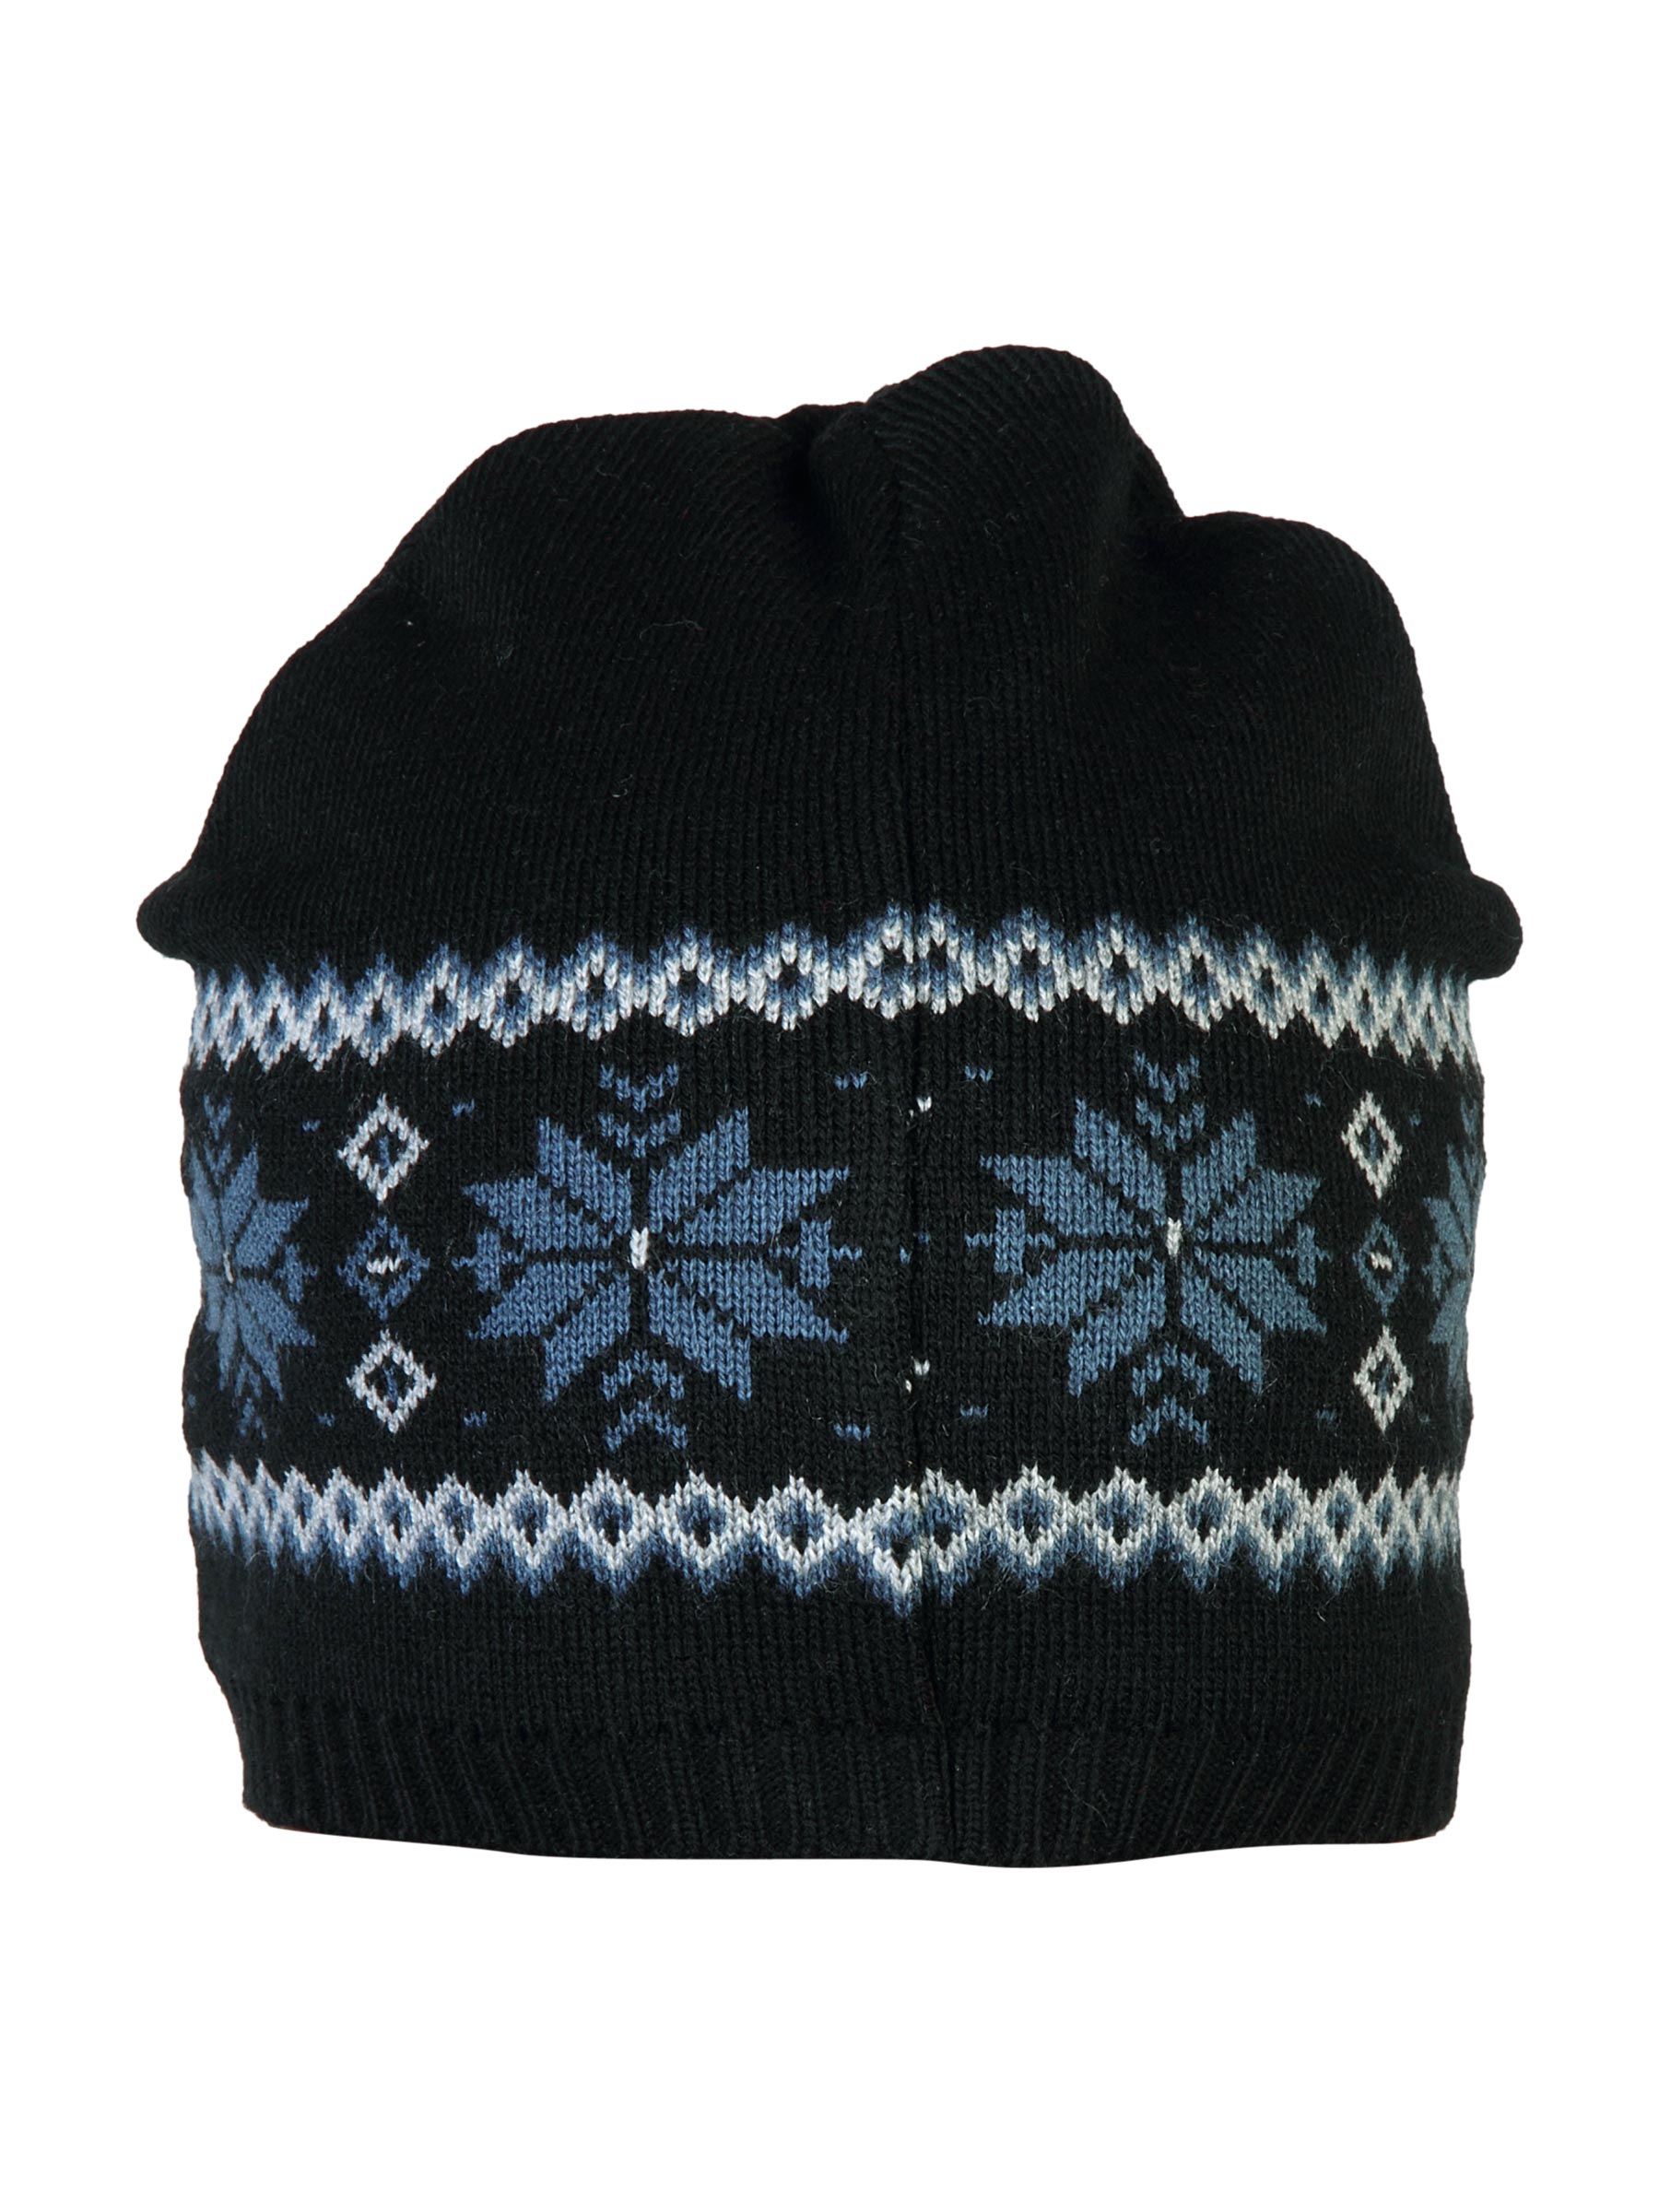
Proline Men Black Patterned Beanie
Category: Accessories / Headwear / Caps
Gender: Men
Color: Black
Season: Fall 2011
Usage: Casual